Kompagnistræde 21

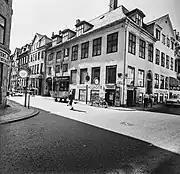
The building in 1963.

The property was at some point acquired by Michael Goldschmidt through his property company Atlas A/S. In February 2007, he sold Atlas A/S to Icelandic company Stodir (later Landic Property). In 2009, as part of the 2008–2011 Icelandic financial crisis, Landic Properties was declared in suspension of payments and went into liquidation. In October 2009, Kompagnistræde 21 was part of a portfolio of 31 former Atlas A/S properties sold for DKK 2 billions to Jeudan.